Mountain Dew

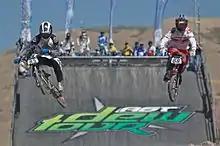
2007 Dew Tour BMX in Salt Lake City, Utah

Green Label is an online magazine, a partnership between Mountain Dew and Complex Media producing sponsored content covering action sports, music, art and style, housed at Green-Label.com. The site replaces several websites and a YouTube channel that have been overseen by PepsiCo since 2007. The initiative originated in 2013 and will continue through the year.